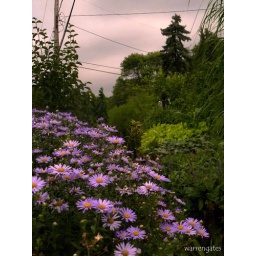
different shades of green and the blue aster beneath an overcast sky